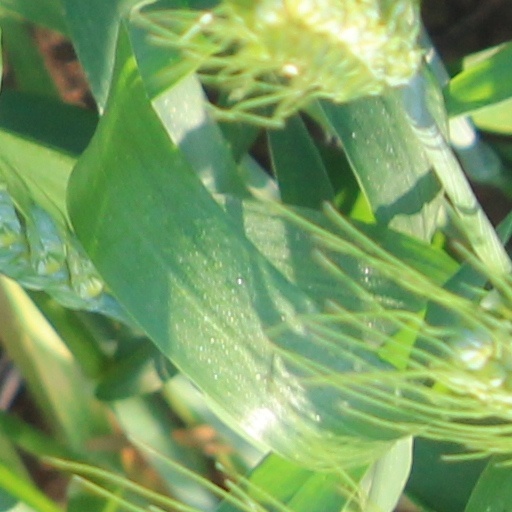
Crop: wheat